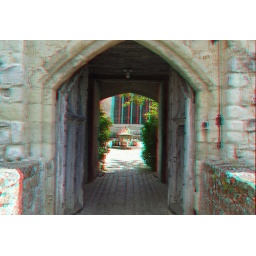
Ightham Mote in anglyph 3D stereo red cyan glasses to view